List of Empire ships (M)

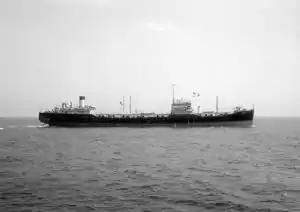
RFA "Eaglesdale"

"Empire Mercia" was an 11,085 GRT refrigerated cargo ship which was built by Harland & Wolff Ltd, Belfast. Launched on 4 March 1946 as "Empire Mercia" and completed in December 1946 as "Empire Star" for Blue Star Line. Sold in 1950 to Lamport & Holt Line Ltd. Arrived on 16 October 1971 at Kaohsiung, Taiwan for scrapping.